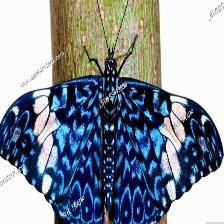
Species: RED CRACKER